The Black Strat

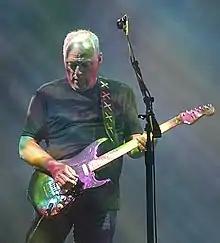
David Gilmour playing the Black Strat, 2006.

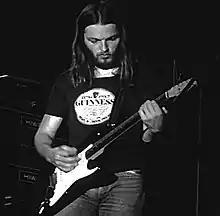
Gilmour and the Black Strat, fitted with a rosewood fingerboard neck and white pickguard, in the 1970s

Throughout the 1970s, Gilmour alternated between using necks with maple and rosewood fingerboards on the Stratocaster. In 1972, Gilmour installed an XLR connector to eliminate the hum coming from his Dallas Arbiter Fuzz Face; however, this was quickly removed. He also replaced the original tuners with Kluson tuners. In 1973, a Gibson PAF Humbucker was installed between the bridge and middle positions of the Strat, but he took out the original single coils and put them in the black pickguard later on. In 1976, the original bridge pickup was replaced by a DiMarzio FS-1. This in turn was replaced by a Seymour Duncan SSL-1. In the 1980s he replaced the bridge with a Kahler Tremolo System, which again was later removed. The installation of the Kahler bridge required a section of wood being cut out to accommodate the larger unit, which in turn meant a new piece of wood had to be inserted and sprayed black when the old bridge was returned. He also replaced the original tremolo arm with a shortened one.